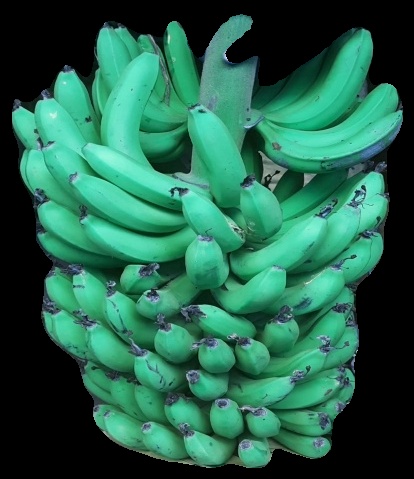
Variety: pachbale
Grade: grade1